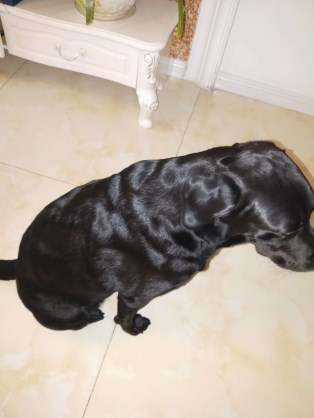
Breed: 3580-n000122-Labrador_retriever